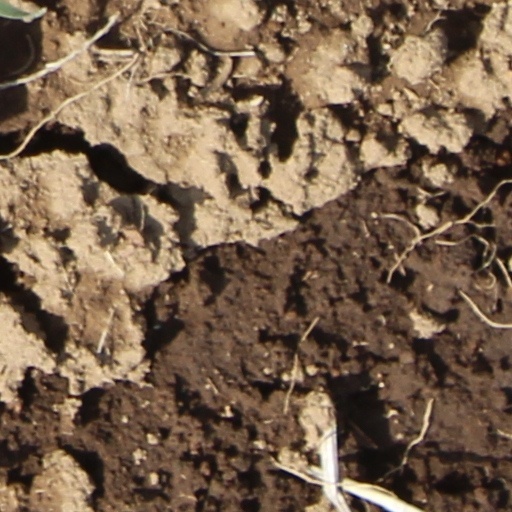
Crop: wheat